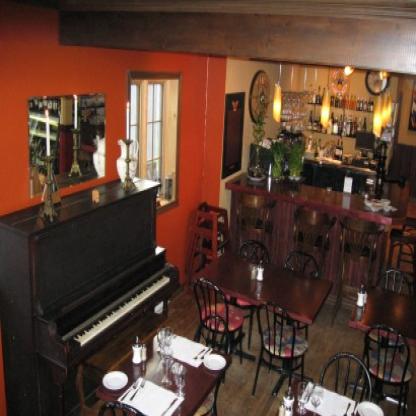
Scene: Indoor